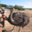
Label: bird